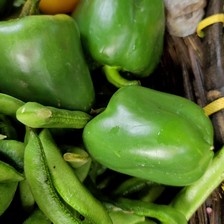
Label: capsicum